Northrop F-5

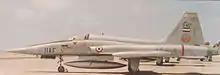
F-5A Freedom Fighters of the Imperial Iranian Air Force

The Hellenic Air Force was the first European air force to receive the Freedom Fighter. The first F-5As were delivered in 1965, and over the next 8 years a total of about 70 F-5A/Bs were operational. The Hellenic Air Force bought an additional 10 F-5A/Bs from Iran in 1975, and around the same period another batch of 10 F-5A/Bs were acquired from Jordan. Another 10 were acquired from Norway in 1986, and a final 10 NF-5As were purchased from the Netherlands in 1991. The total number of F-5s in operation (including the ex-Iranian machines, 34 RF-5As, and 20 F-5Bs) in the Hellenic Air Force was about 120 aircraft, from 1965 to 2002, when the last F-5 was decommissioned and the type went out of operation in the Hellenic Air Force.